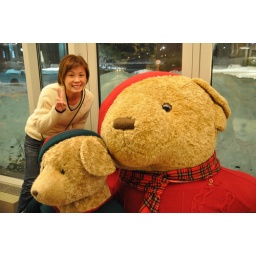
Found this huge teddy bear in the bar of the resort we staying in Jeju.